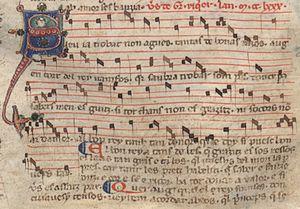
Chant de Guiraut Riquier dans un chansonnier provençal (Chansonnier La Vallière)
Guiraut Riquier, né vers 1230 à Narbonne et mort vers la fin du XIIIᵉ siècle, est considéré comme l'un des derniers troubadours occitans. À la poésie lyrique d'essence amoureuse ou politique, il préfère une poésie plus religieuse. La dame profane célébrée par les troubadours devient chez lui la Vierge Marie.